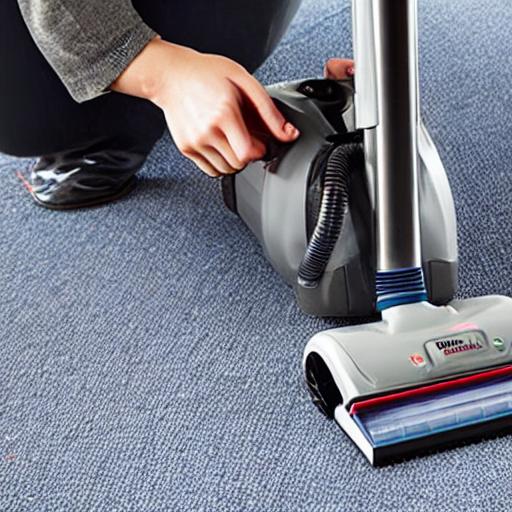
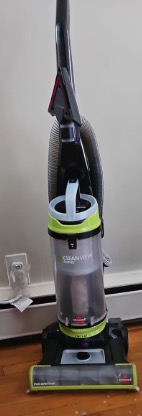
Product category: items_vacuum
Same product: no